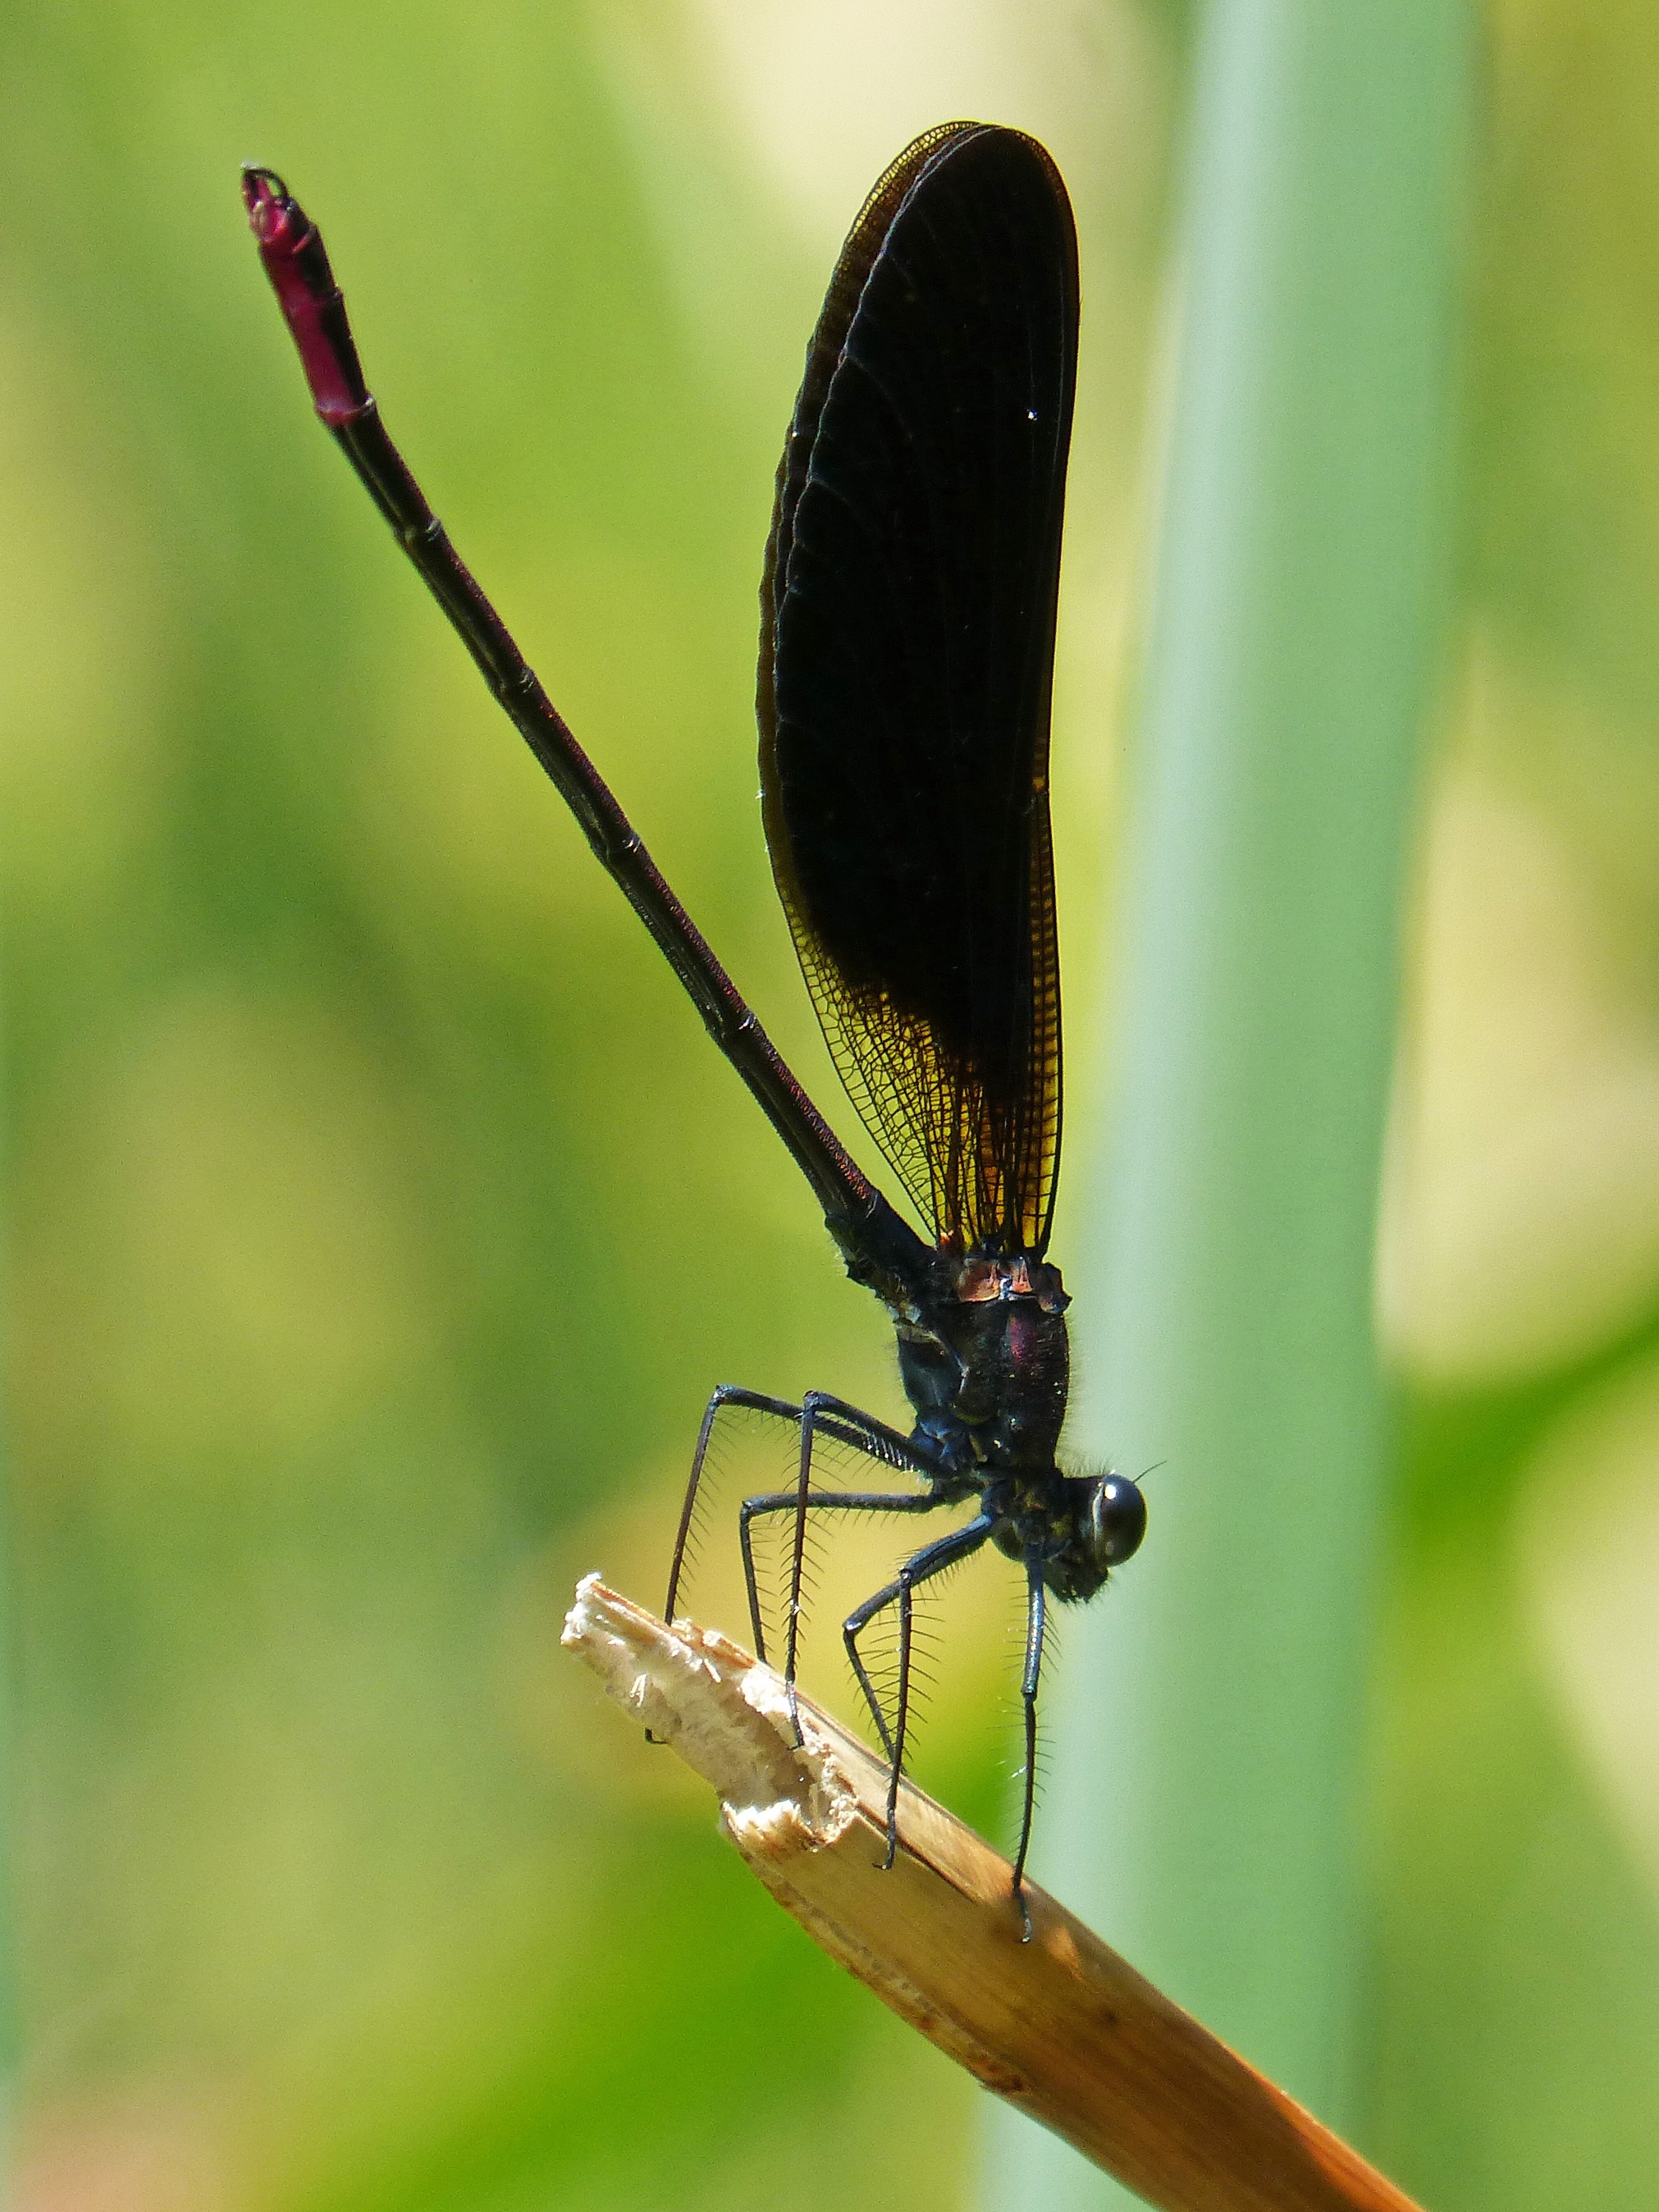
nature, wing, photography, flower, green, insect, fauna, invertebrate, close up, dragonfly, damselfly, nectar, iridescent, macro photography, arthropod, winged insect, black dragonfly, calopteryx haemorrhoidalis, plant stem, dragonflies and damseflies, net winged insects